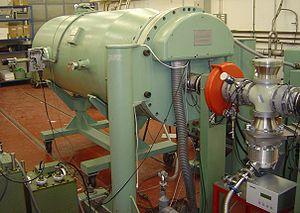
Un générateur de Van de Graaff est une machine électrostatique inventée par Robert Van de Graaff au début des années 1930 qui permet d'atteindre des tensions continues très élevées, mais des courants de faible intensité, avec des différences de potentiel de l'ordre de 5 à 10 mégavolts sur les générateurs industriels modernes. La nécessité d'obtenir des tensions élevées intervient dans plusieurs applications : expérimentations physiques où il est un composant d'un accélérateur de particules, alimentation d'un tube à rayons X. Le générateur utilise le mouvement d'une courroie isolante pour accumuler en continu des charges électriques sur une électrode terminale, typiquement une sphère métallique fixe et creuse.